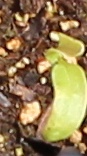
Label: Sugar beet